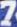
Number: 7